Turmbergbahn

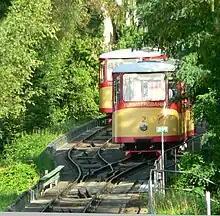
Turmbergbahn cars at passing loop

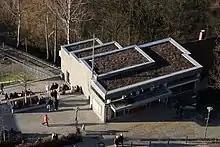
Upper station from above

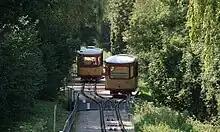
Looking down the line

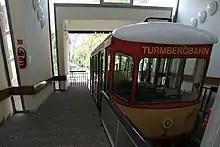
Interior of upper station

The Turmbergbahn is a defunct funicular railway in Karlsruhe in Germany. It was the oldest operating funicular in Germany from its opening in 1888 until its closure in 2024. From Durlach, the line climbed the Turmberg, which on a clear day provides a lookout point with views of the Rhine Valley, the Palatinate forest and the adjacent parts of Alsace.